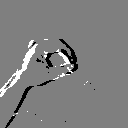
ASL letter: o